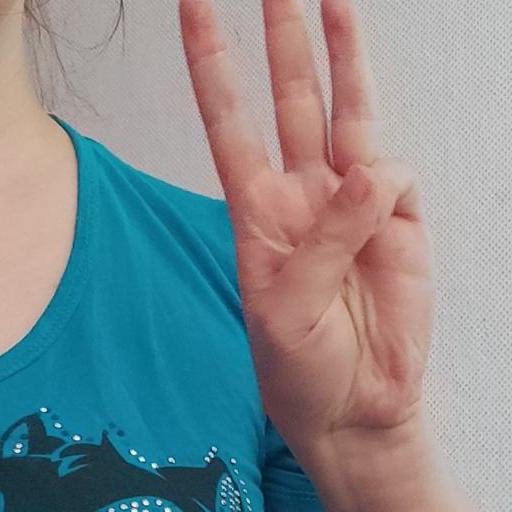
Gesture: three